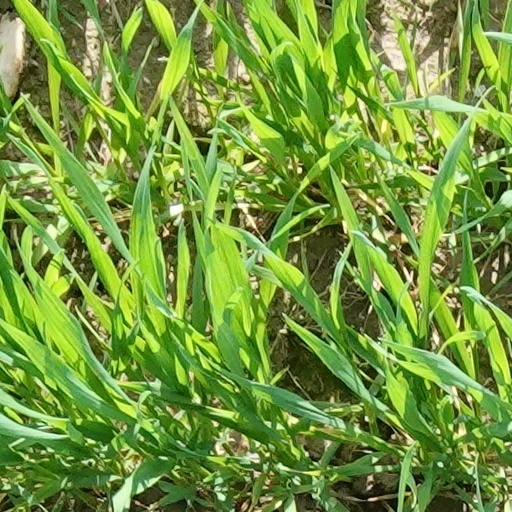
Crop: wheat